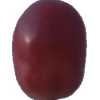
Label: pink_grape